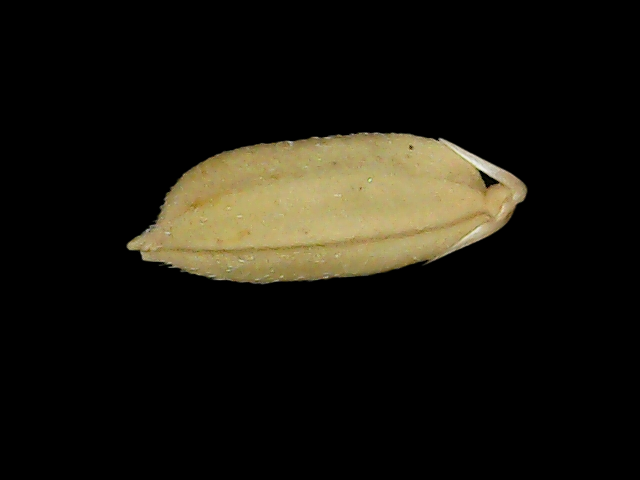
Rice variety: Bd52